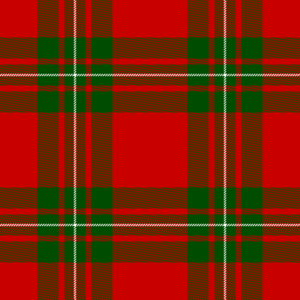
Le Vestiarium Scoticum est un ouvrage publié en 1842 par John Sobieski Stuart avec l'aide de son frère Charles Edward Stuart, dans lequel étaient dessinés les motifs colorés de tartans, dont les auteurs prétendaient qu'ils étaient les attributs spécifiques de clans écossais et qu'ils les avaient fidèlement exécutés à partir de leur description textuelle provenant d'une copie d'un manuscrit inconnu datant de l'an 1571.